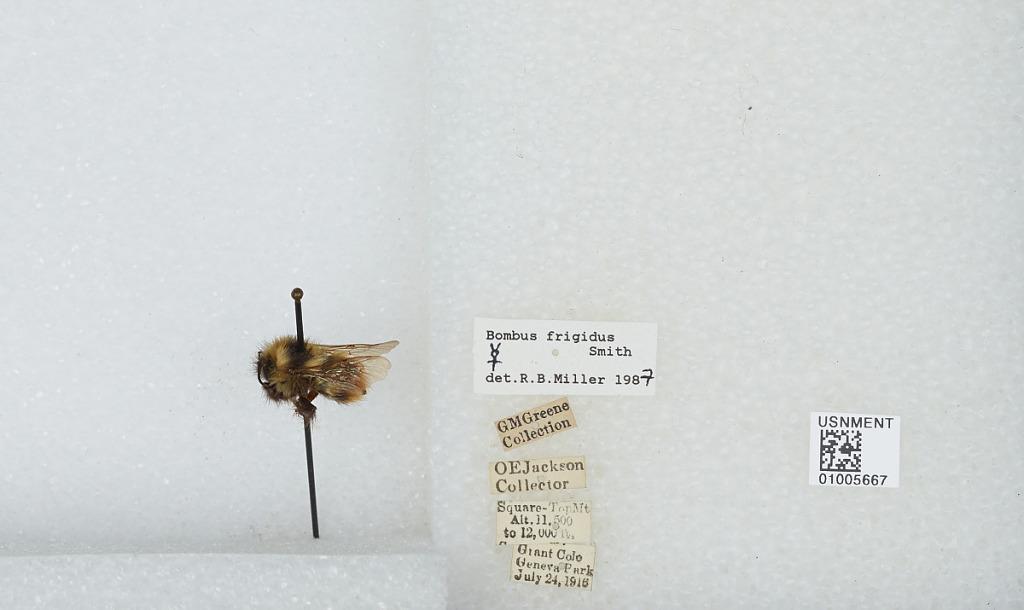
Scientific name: Bombus (Pyrobombus) frigidus Smith
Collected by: O. Jackson
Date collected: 1916-7-24
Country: United States
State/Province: Colorado
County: Clear Creek
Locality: Square Top Mountain, Grant, Geneva Park
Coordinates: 39.5933, -105.763
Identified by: Miller, R. B.